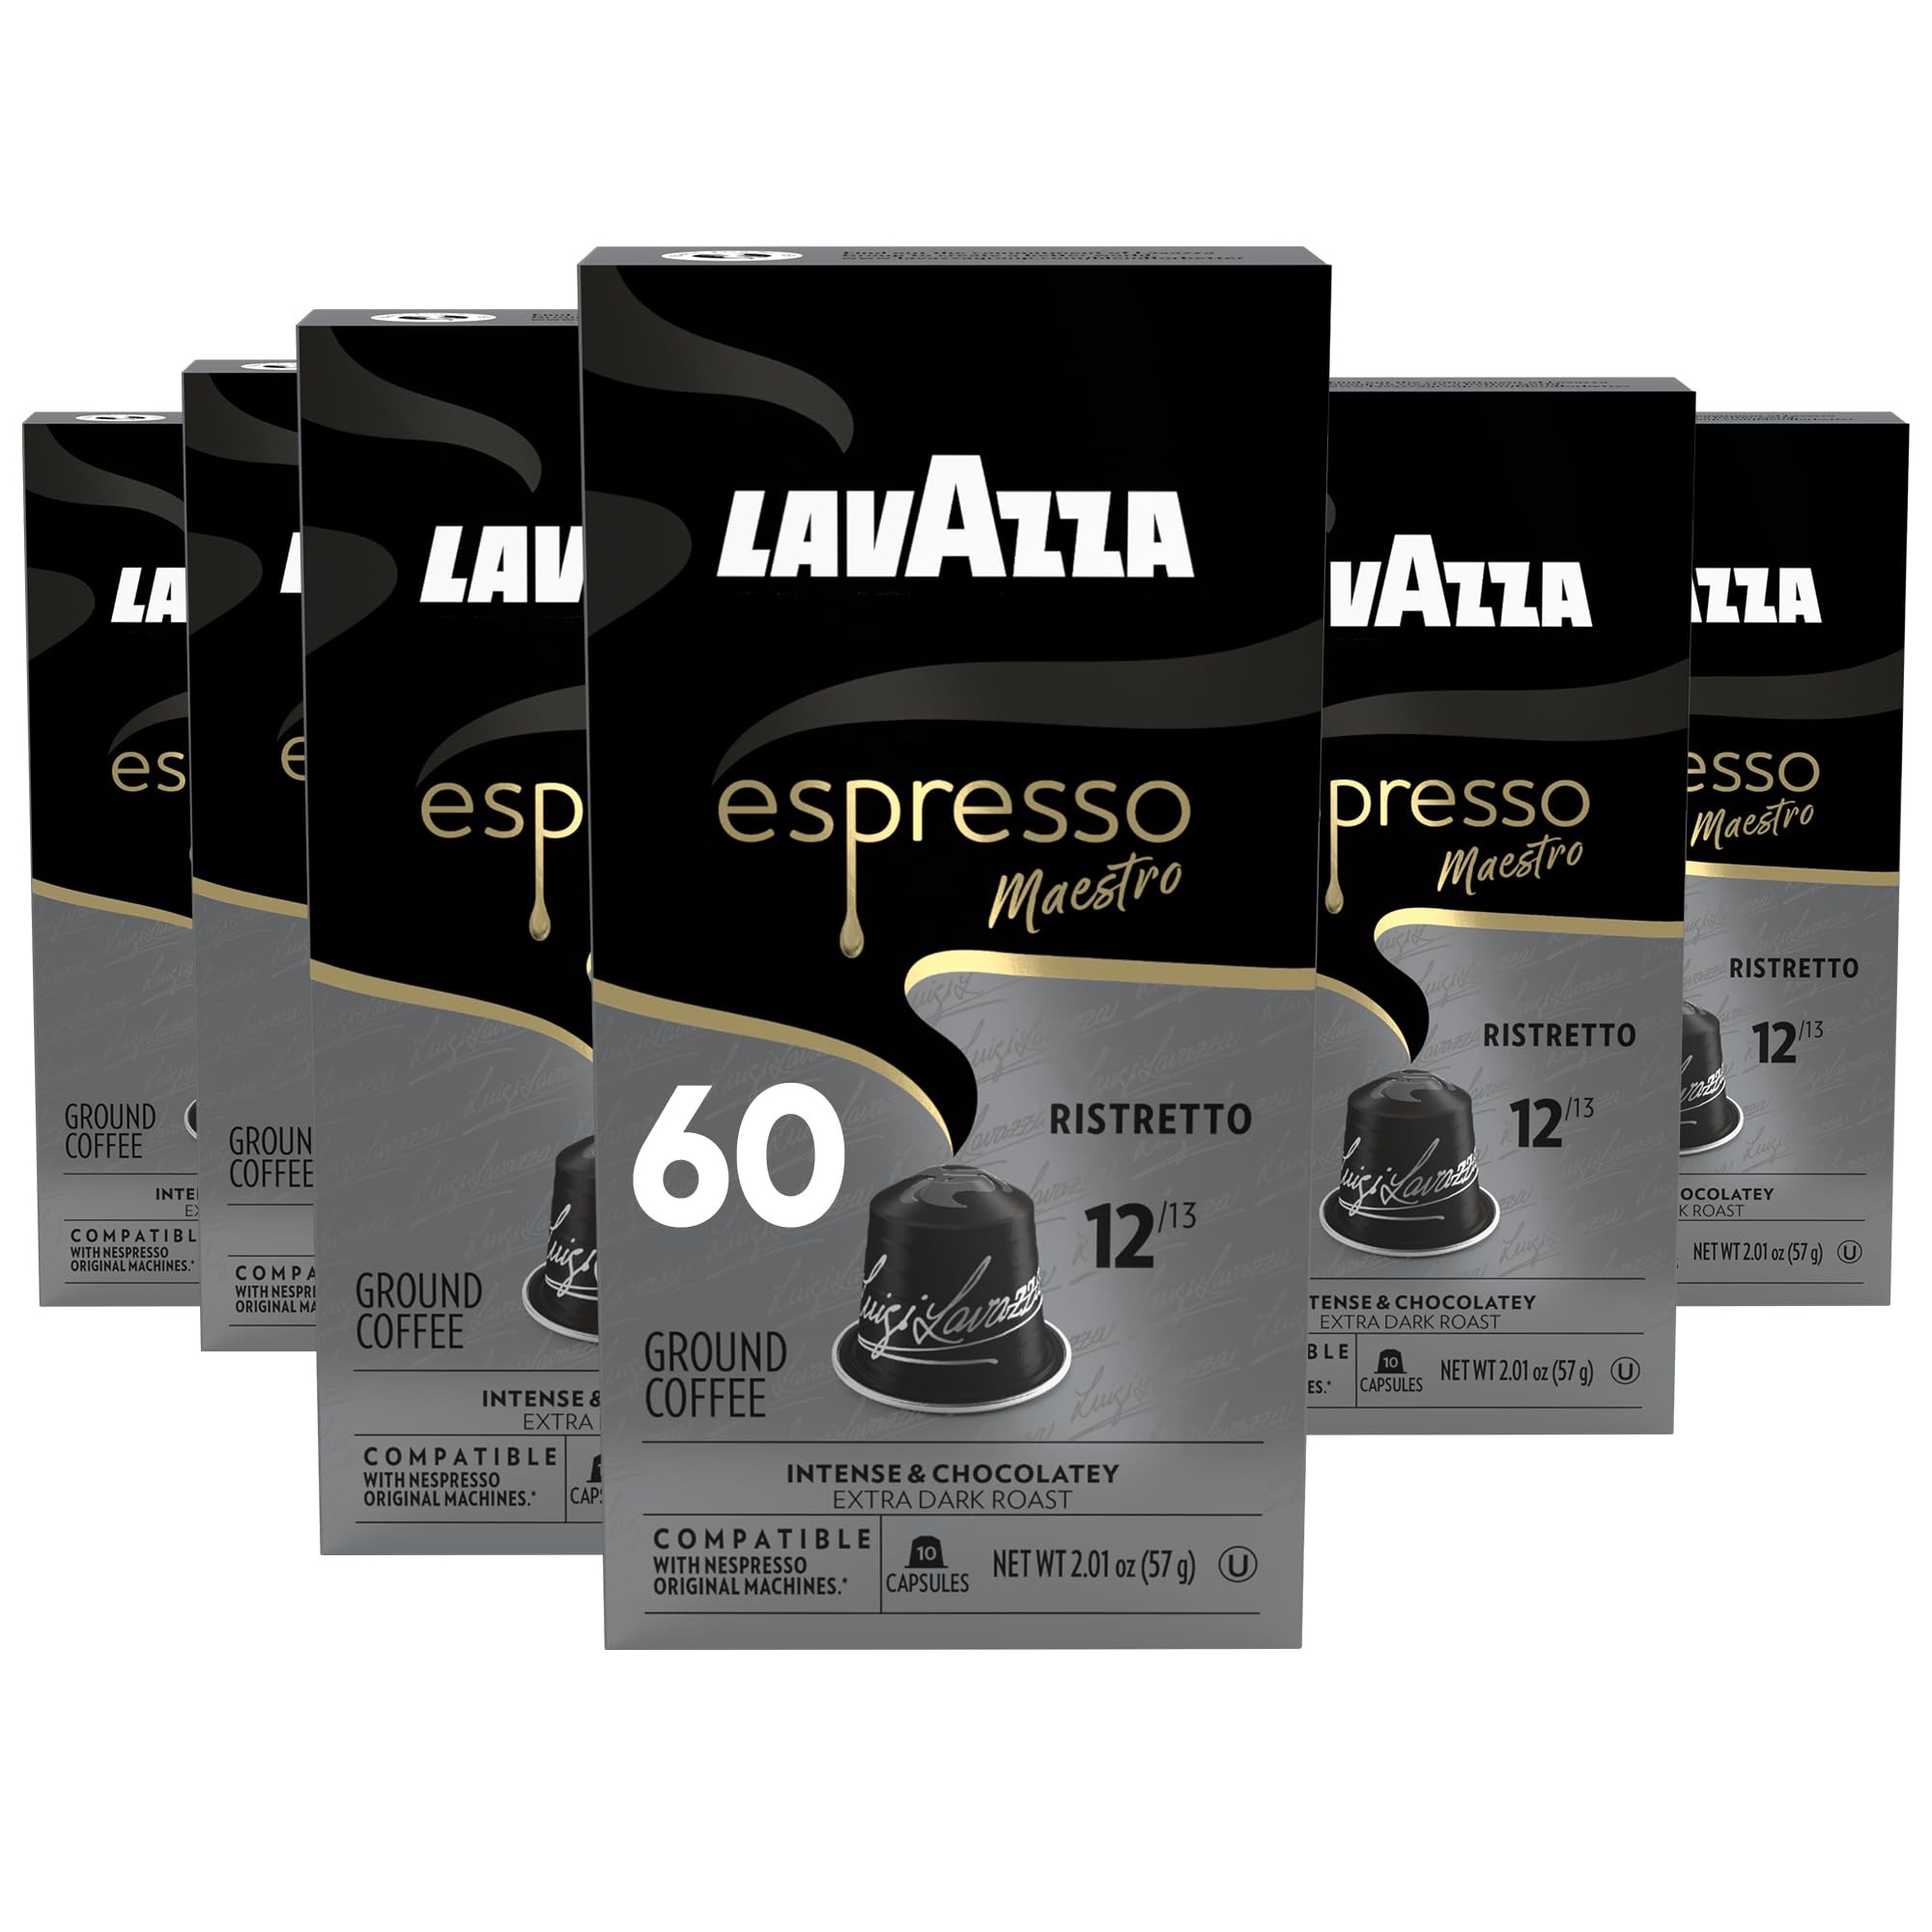
Item Name: Lavazza Lavazza Ristretto Noble Dark Roast Coffee Capsules Compatible with Nespresso Original Machines, Ristretto, 10 Count (Pack of 6)
Bullet Point 1: Balanced with a light bitter body taste and atomatic notes of caramel and chocolate with a dark, compact and dense crema
Bullet Point 2: Intensity is 11 out of 13
Bullet Point 3: Blended and roasted in Italy
Bullet Point 4: Can only be brewed using a Nespresso OriginalLine machine
Bullet Point 5: 6 Packs of 10 single serve Nespresso pods with the Lavazza Ristretto coffee blend (60 cups total)
Value: 60.0
Unit: Count

Price: 39.99